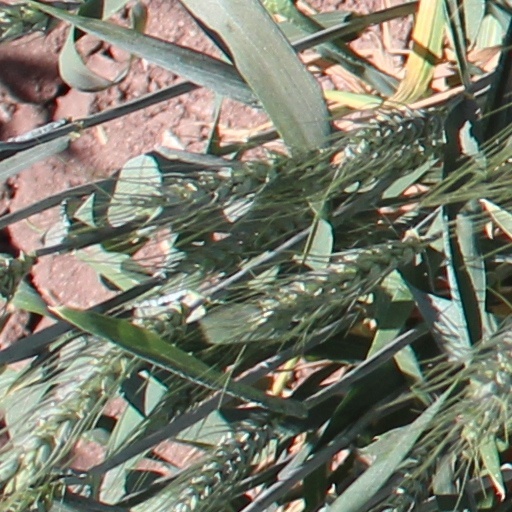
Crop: wheat